Hedley, British Columbia

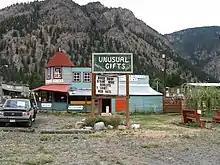
Museum, Hedley, 2009.

In 1900, the Hedley townsite was laid out. That year, a wagon road to Penticton opened. The next year, David G. Hackney opened a hotel, Wm. Hine & Co. established a general store, and the Old Hedley Rd was extended to Princeton. In 1902, J.A. Schubert opened a branch general store, and W.E. Welby initiated the Penticton–Hedley–Princeton stage service. At this time, the population peaked at over 1,000.